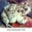
Label: frog